The Priest House, West Hoathly

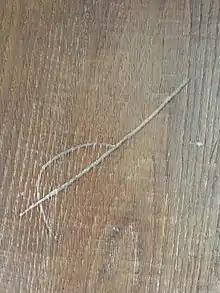
Apotropaic carving on a door at the Priest House West Hoathly

There are witch marks scratched into wood in several places in the house, including the front door and on the beam above the main fireplace. These are more properly known as apotropaic marks and were believed to prevent witches from entering the house. They are believed to date from the 17th century. Set into the ground outside the front door is a rough slab of iron which is waste from a local furnace. This was believed to prevent witches entering the house (witches were commonly believed to be scared of iron).